John Wildman

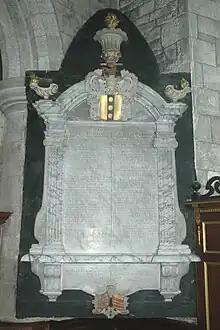
Marble monument to John Wildman in St Andrew's parish church, Shrivenham

By his will, according to the epitaph on his monument in St. Andrew's parish church, Wildman directed: